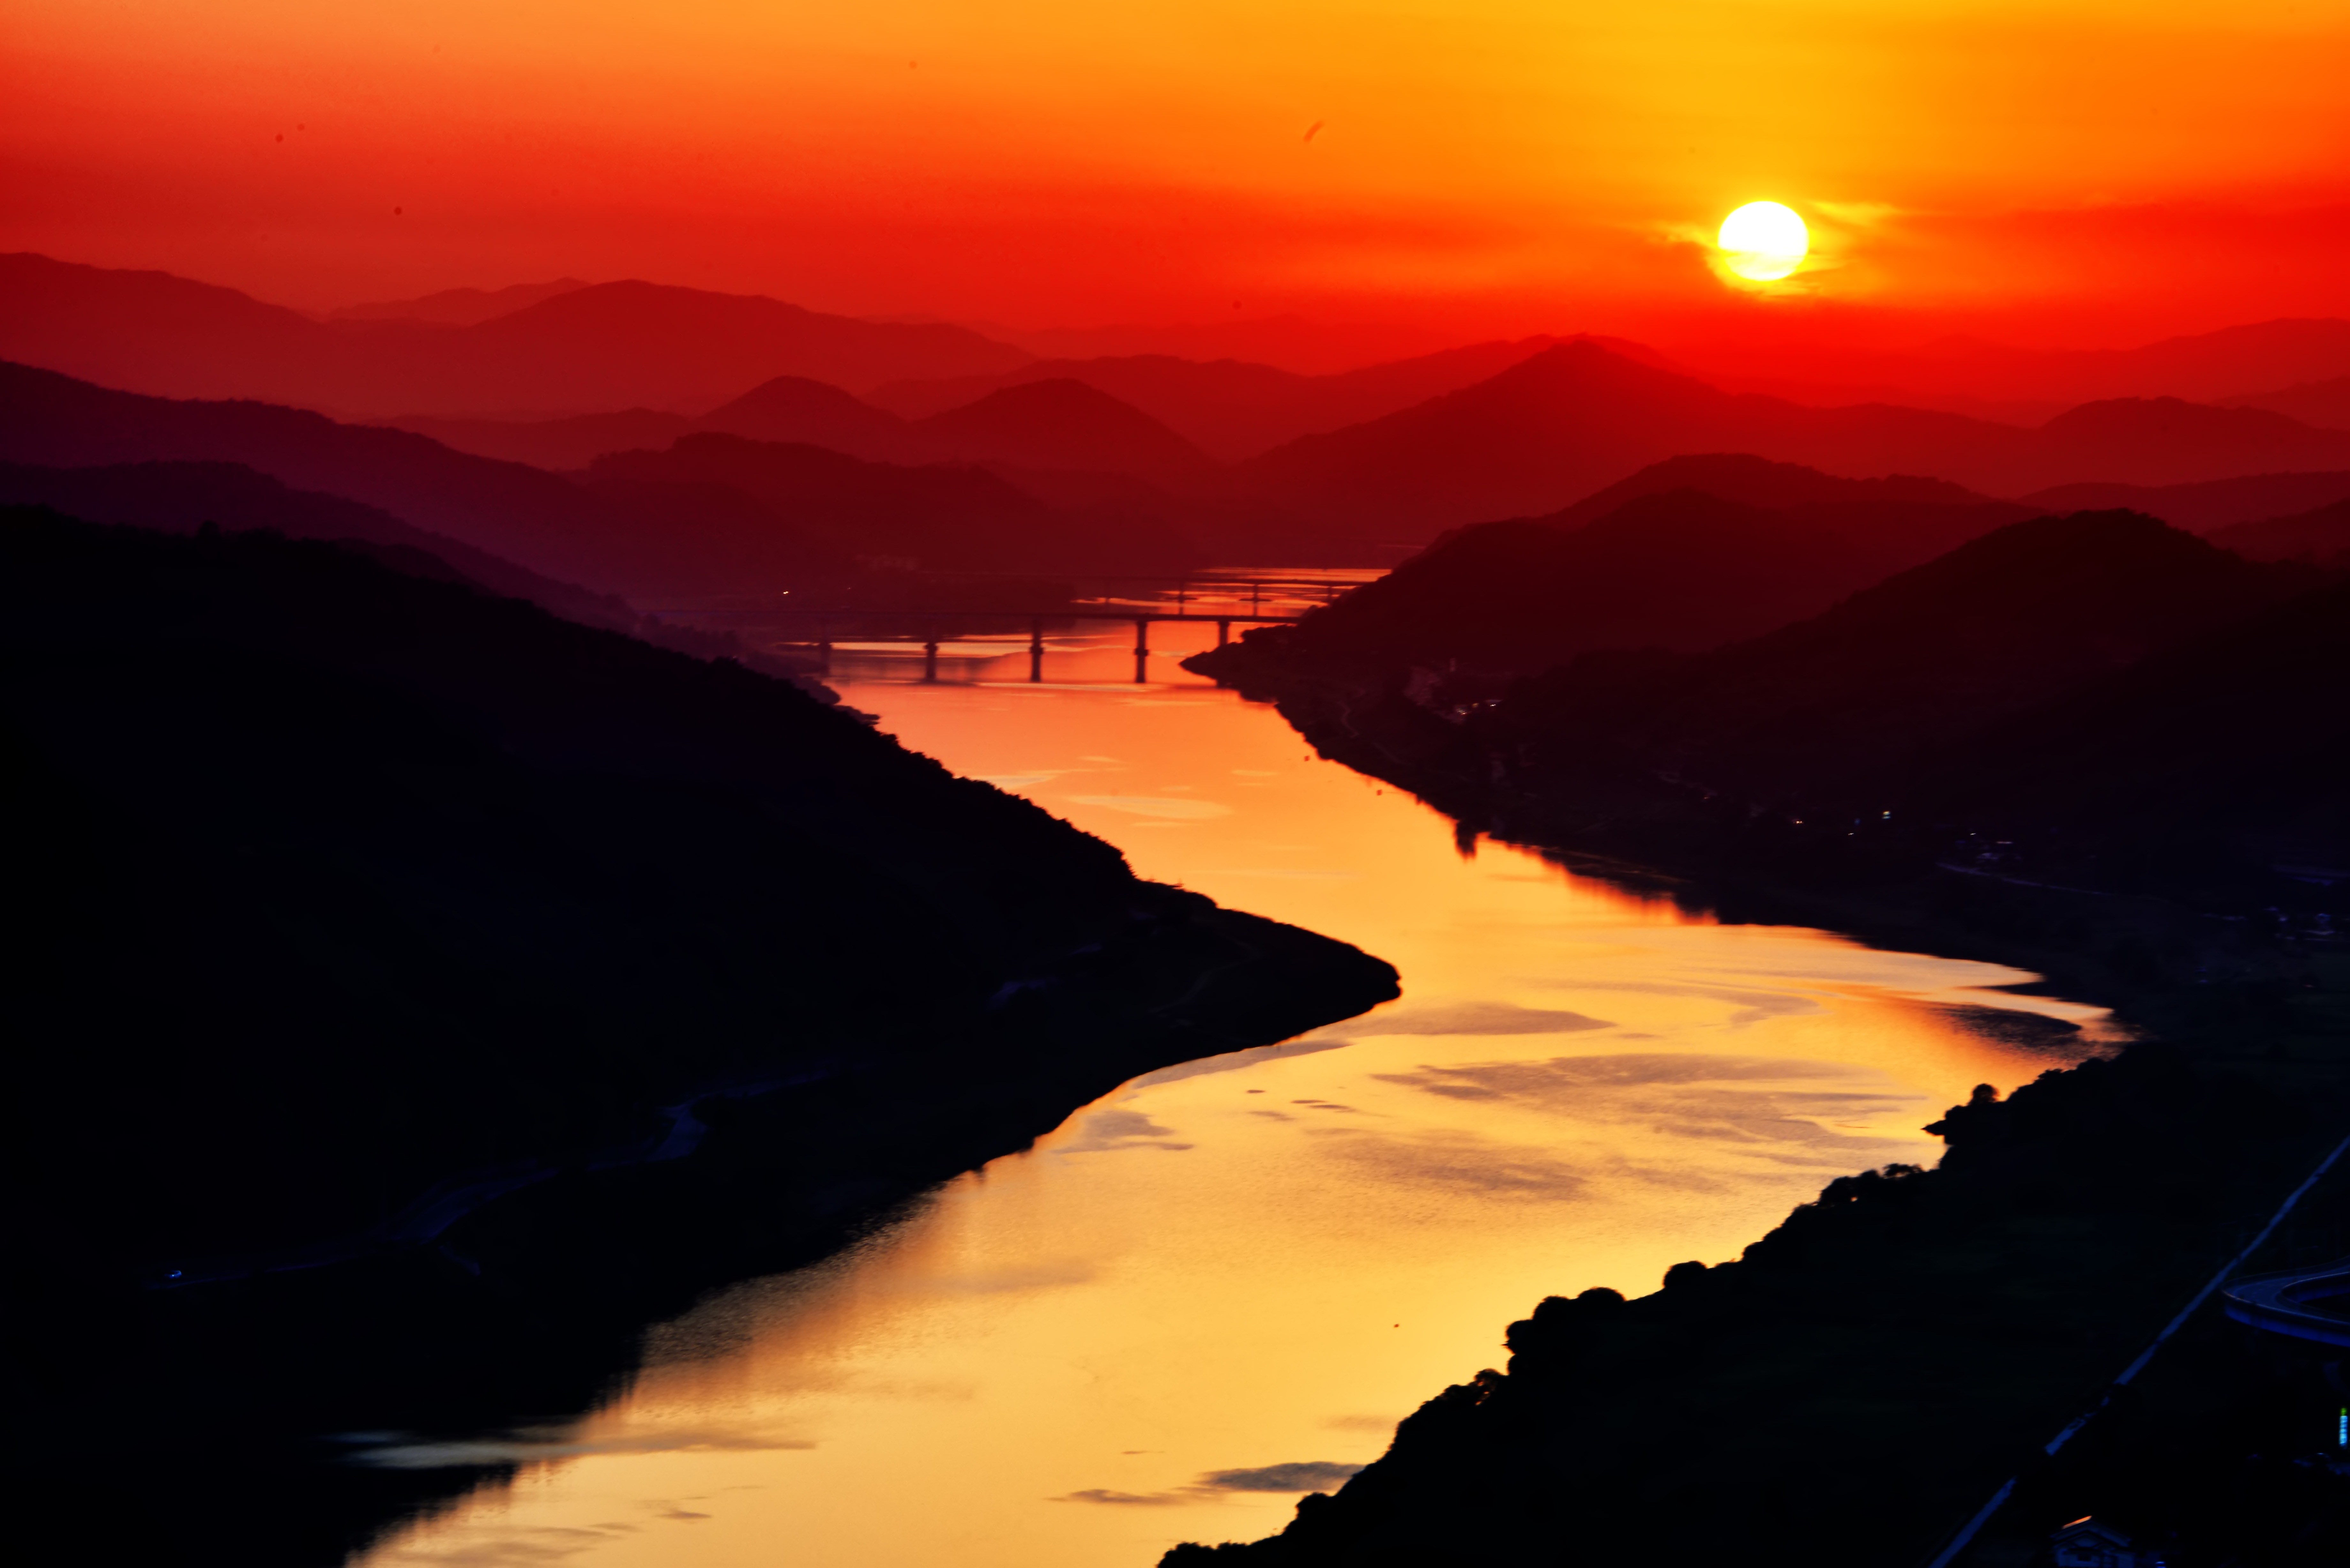
sea, coast, nature, horizon, mountain, light, sky, sunrise, sunset, morning, dawn, river, dusk, evening, reflection, red, glow, afterglow, atmospheric phenomenon